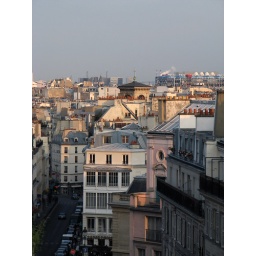
View from the balcony of the house where I stayed. The blue odd-looking industrial building in the distance is the Centre Pompidou.